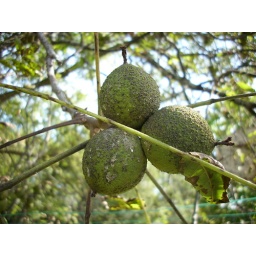
Just trying to be artsy-fartsy. We have a black walnut tree in our backyard.